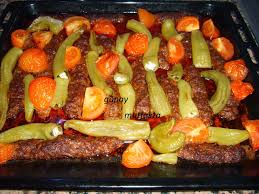
Yemek: kebap